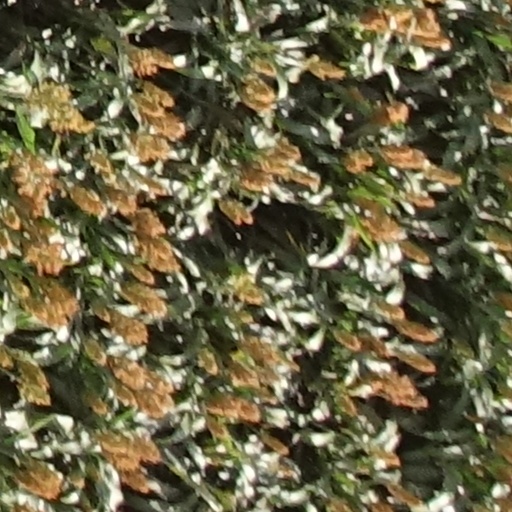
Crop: sorghum